Grand Palace

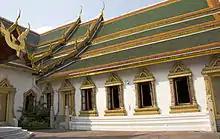
The exterior of the Phra Thinang Amarin Winitchai

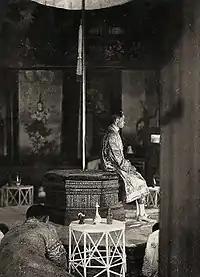
Coronation of King Prajadhipok (Rama VII) inside the Phaisan Thaksin Hall on 25 February 1926. The king sits on the Atthit Utumbhorn Raja Aarn Throne, also called the Octagonal Throne.

The "Phra Thinang Amarin Winitchai Mahaisuraya Phiman" or, in brief, the "Phra Thinang Amarin Winitchai" is the northernmost and forward building of the Maha Monthien buildings, It is also perhaps the most important. The throne hall was constructed in Thai style as a royal audience chamber, for receiving foreign ambassadors and for conducting important state businesses and ceremonies.